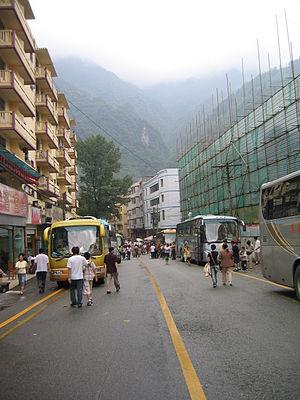
Yingxiu est un bourg du Xian de Wenchuan, sur le territoire de la Préfecture autonome tibétaine et qiang d'Aba, dans la province du Sichuan en Chine.